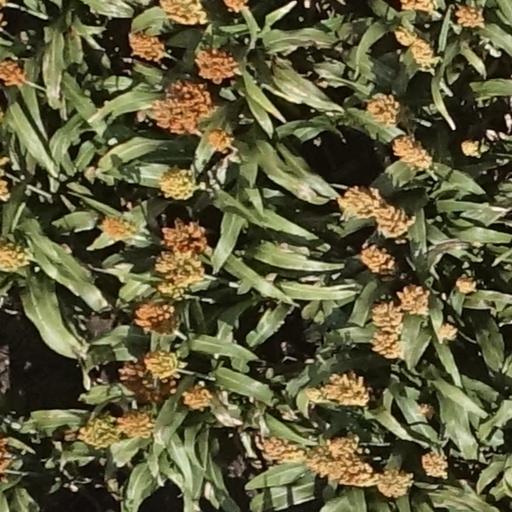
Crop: sorghum